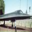
Label: airplane